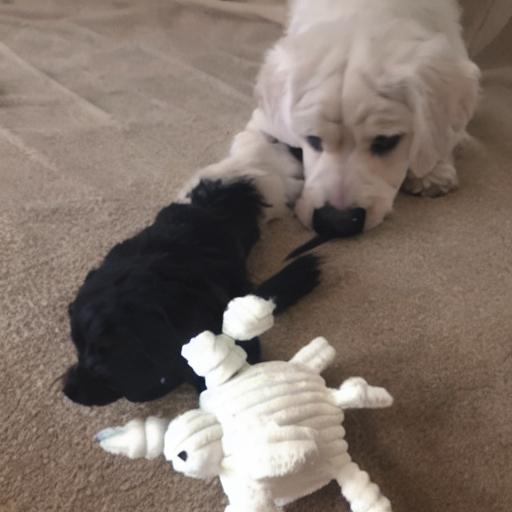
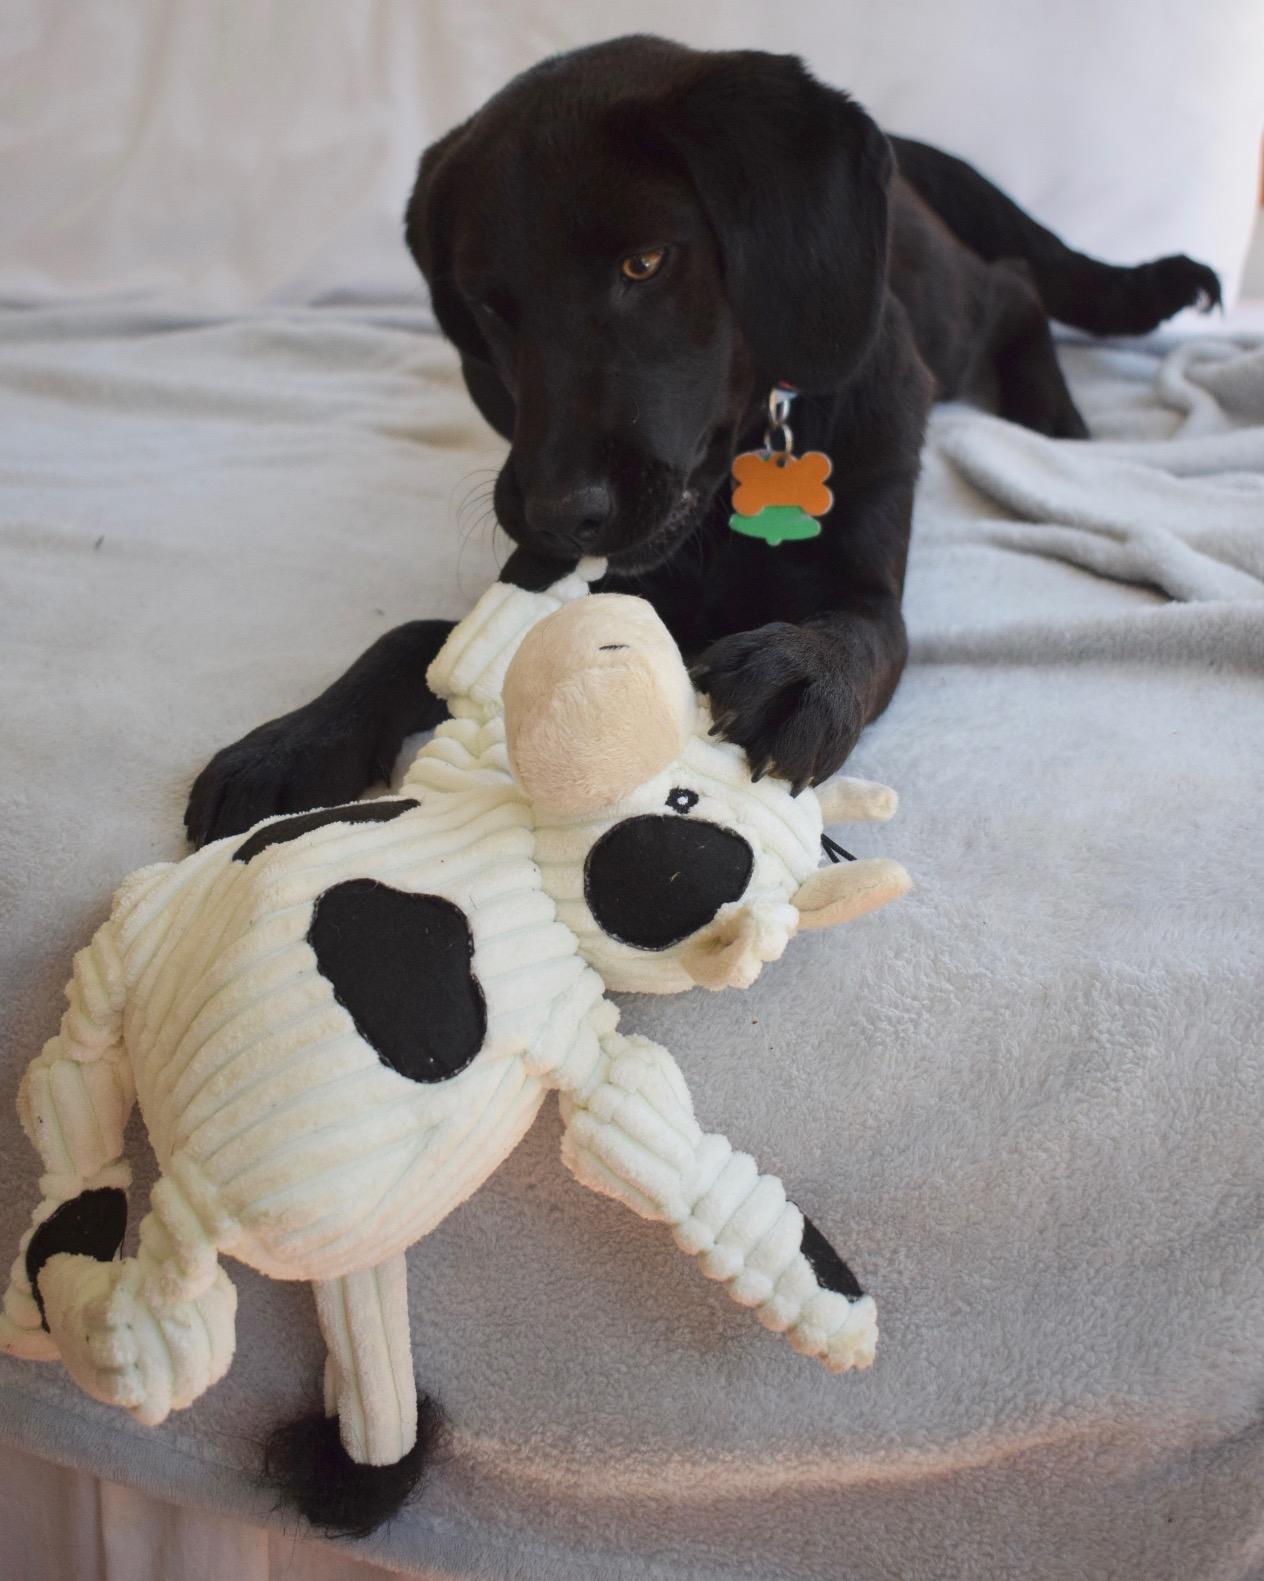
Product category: items_toy
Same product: no